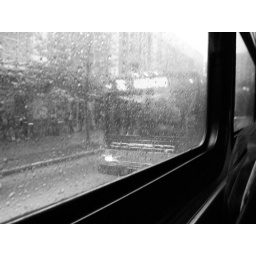
Day 27 - Seeing in black and white